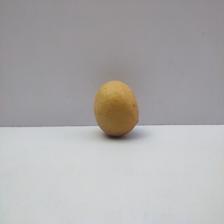
Size: Medium